Pilot error

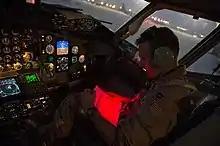
A military pilot reads the pre-flight checklist prior the mission. Checklists ensure that pilots are able to follow operational procedure and aid in memory recall.

The use of checklists before, during and after flights has established a strong presence in all types of aviation as a means of managing error and reducing the possibility of risk. Checklists are highly regulated and consist of protocols and procedures for the majority of the actions required during a flight. The objectives of checklists include "memory recall, standardization and regulation of processes or methodologies." The use of checklists in aviation has become an industry standard practice, and the completion of checklists from memory is considered a violation of protocol and pilot error. Studies have shown that increased errors in judgement and cognitive function of the brain, along with changes in memory function are a few of the effects of stress and fatigue. Both of these are inevitable human factors encountered in the commercial aviation industry. The use of checklists in emergency situations also contributes to troubleshooting and reverse examining the chain of events which may have led to the particular incident or crash. Apart from checklists issued by regulatory bodies such as the FAA or ICAO, or checklists made by aircraft manufacturers, pilots also have personal qualitative checklists aimed to ensure their fitness and ability to fly the aircraft. An example is the "IM SAFE" checklist (illness, medication, stress, alcohol, fatigue/food, emotion) and a number of other qualitative assessments which pilots may perform before or during a flight to ensure the safety of the aircraft and passengers. These checklists, along with a number of other redundancies integrated into most modern aircraft operation systems, ensure the pilot remains vigilant, and in turn, aims to reduce the risk of pilot error.